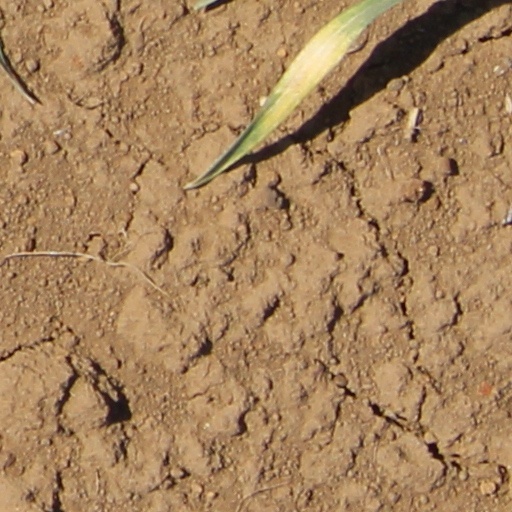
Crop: wheat